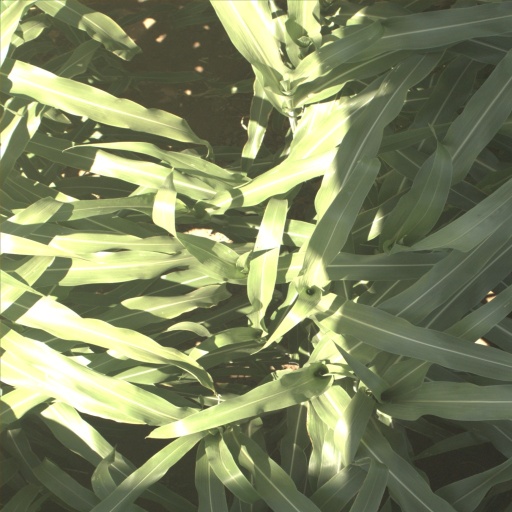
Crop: sorghum